Banking lobby

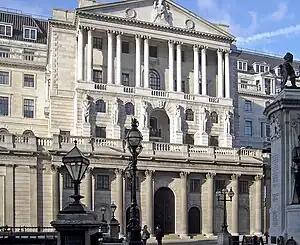
The Bank of England in London

To meet this goal, they had to change their western persuasion tactics and adapt to existing Asian political traditions such as: writing text communications with a more appreciative tone, utilizing the national interests of the regulators, and avoiding publicizing the problems with leaks to the international media. For example, Asia Securities Industry & Financial Markets Association (ASIFMA) scheduled private, formal meetings with regulators and government officials in their government offices. During the post-crisis reform time period, financial lobbyists spent a lot of time educating officials on technical notions such as bond market development, as an effort to make themselves a useful resource for government regulators who may not have experience. ASIFMA was able to influence emerging markets such as Hong Kong about equity market trading controls, while the International Swaps and Derivatives Association (ISDA) led the way on the execution of cross-border derivatives trading regulations in India. ISDA officials met with Indian government officials from the Reserve Bank of India to persuade them to cooperate with the EU's demands.